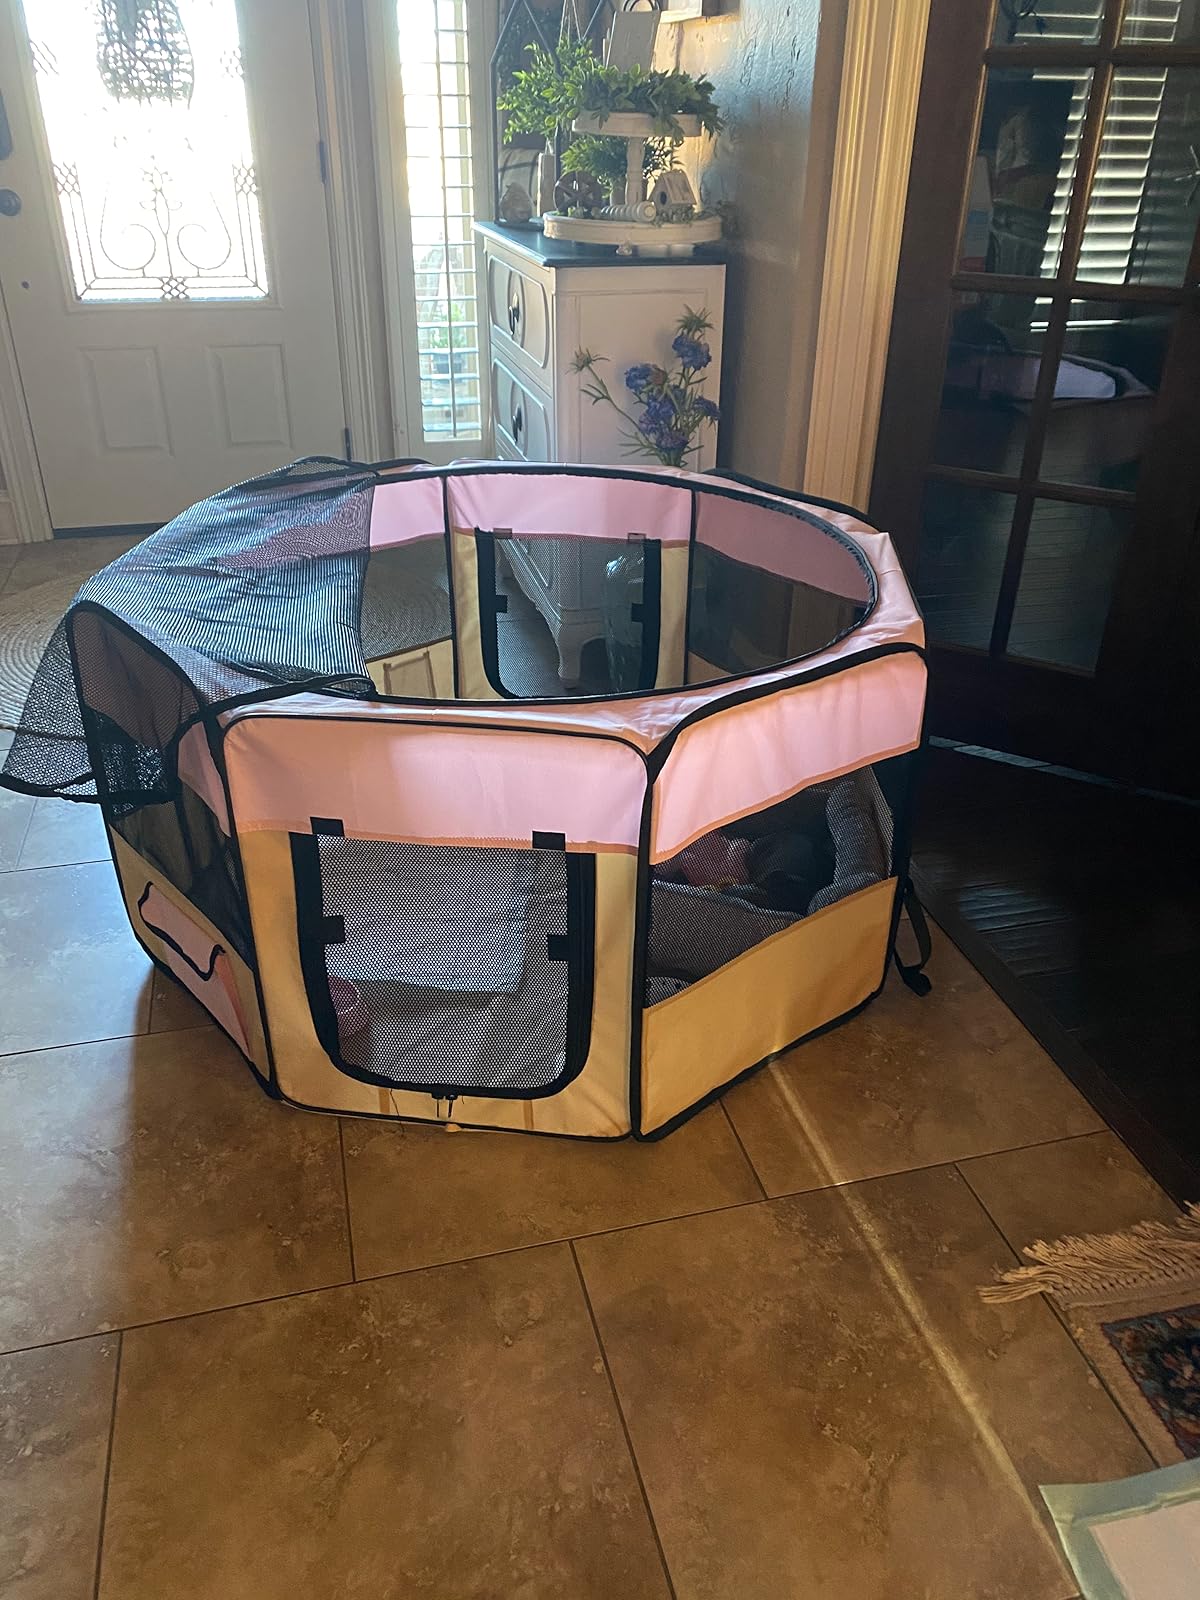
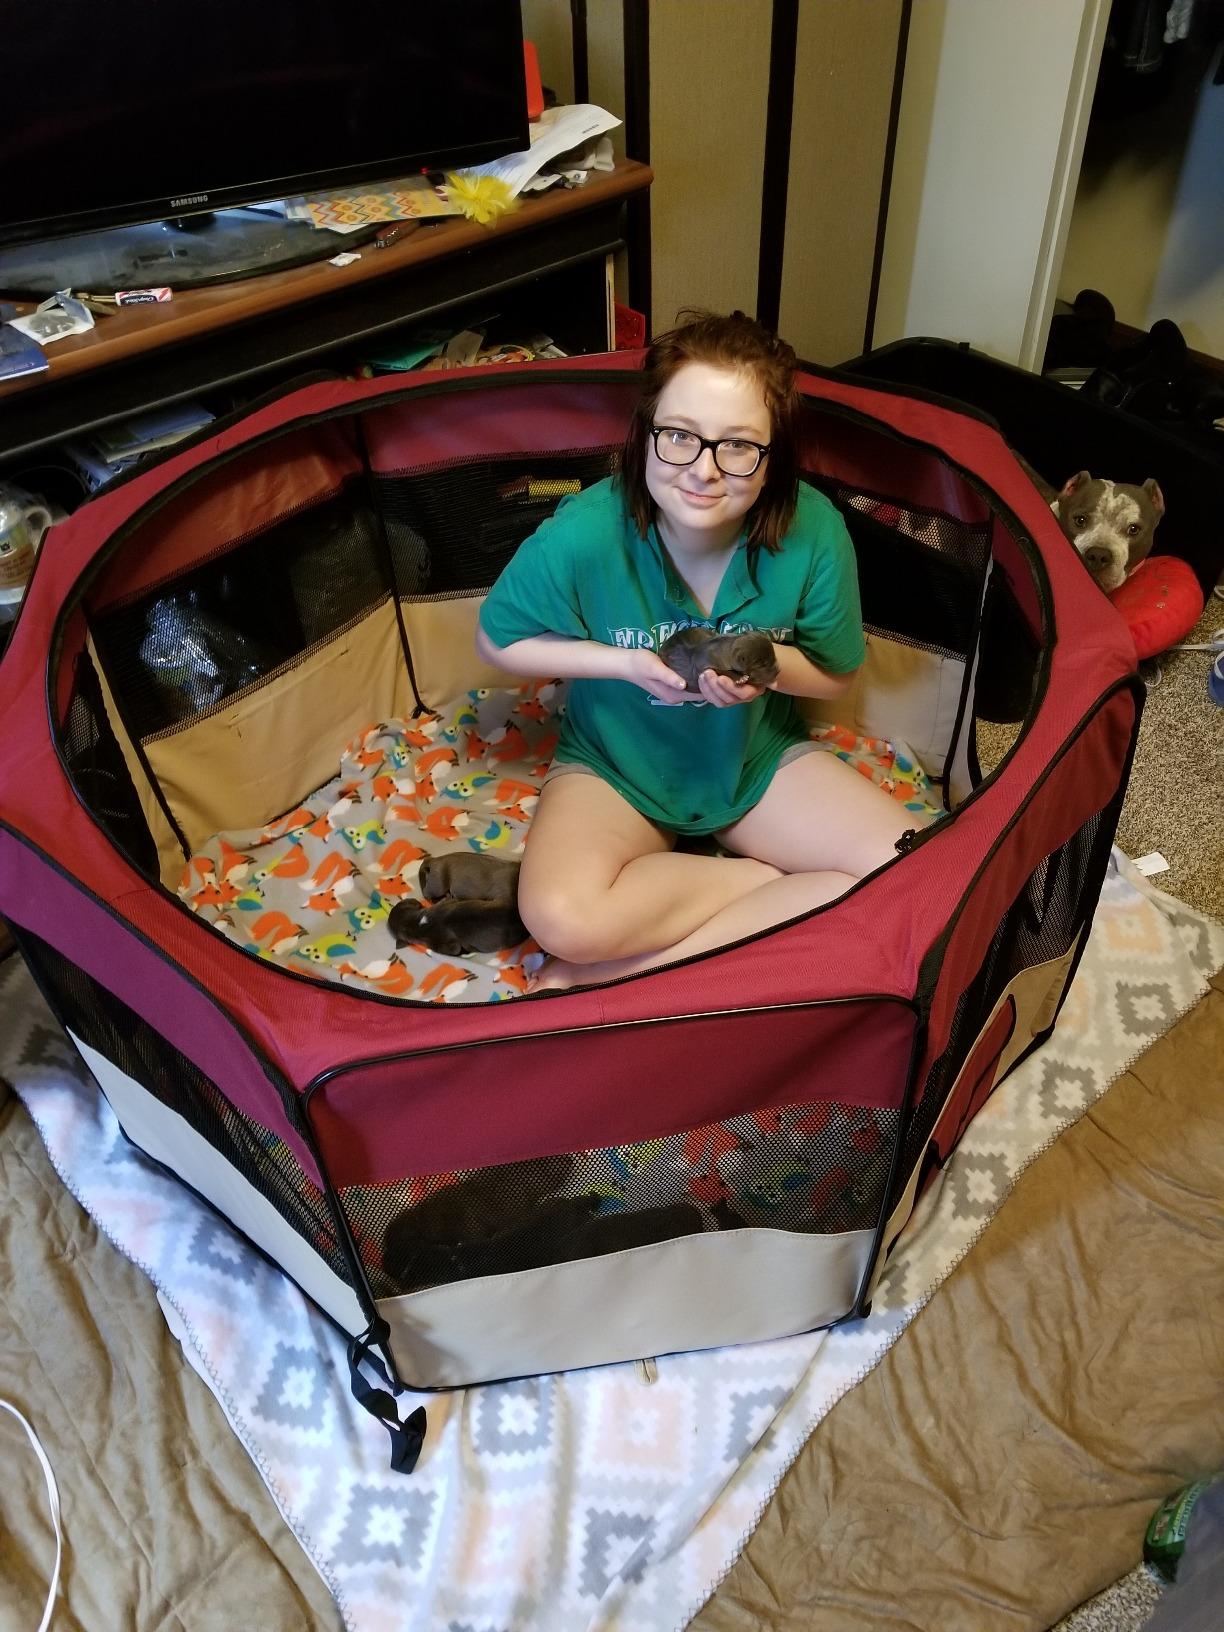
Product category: items_kennel
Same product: no